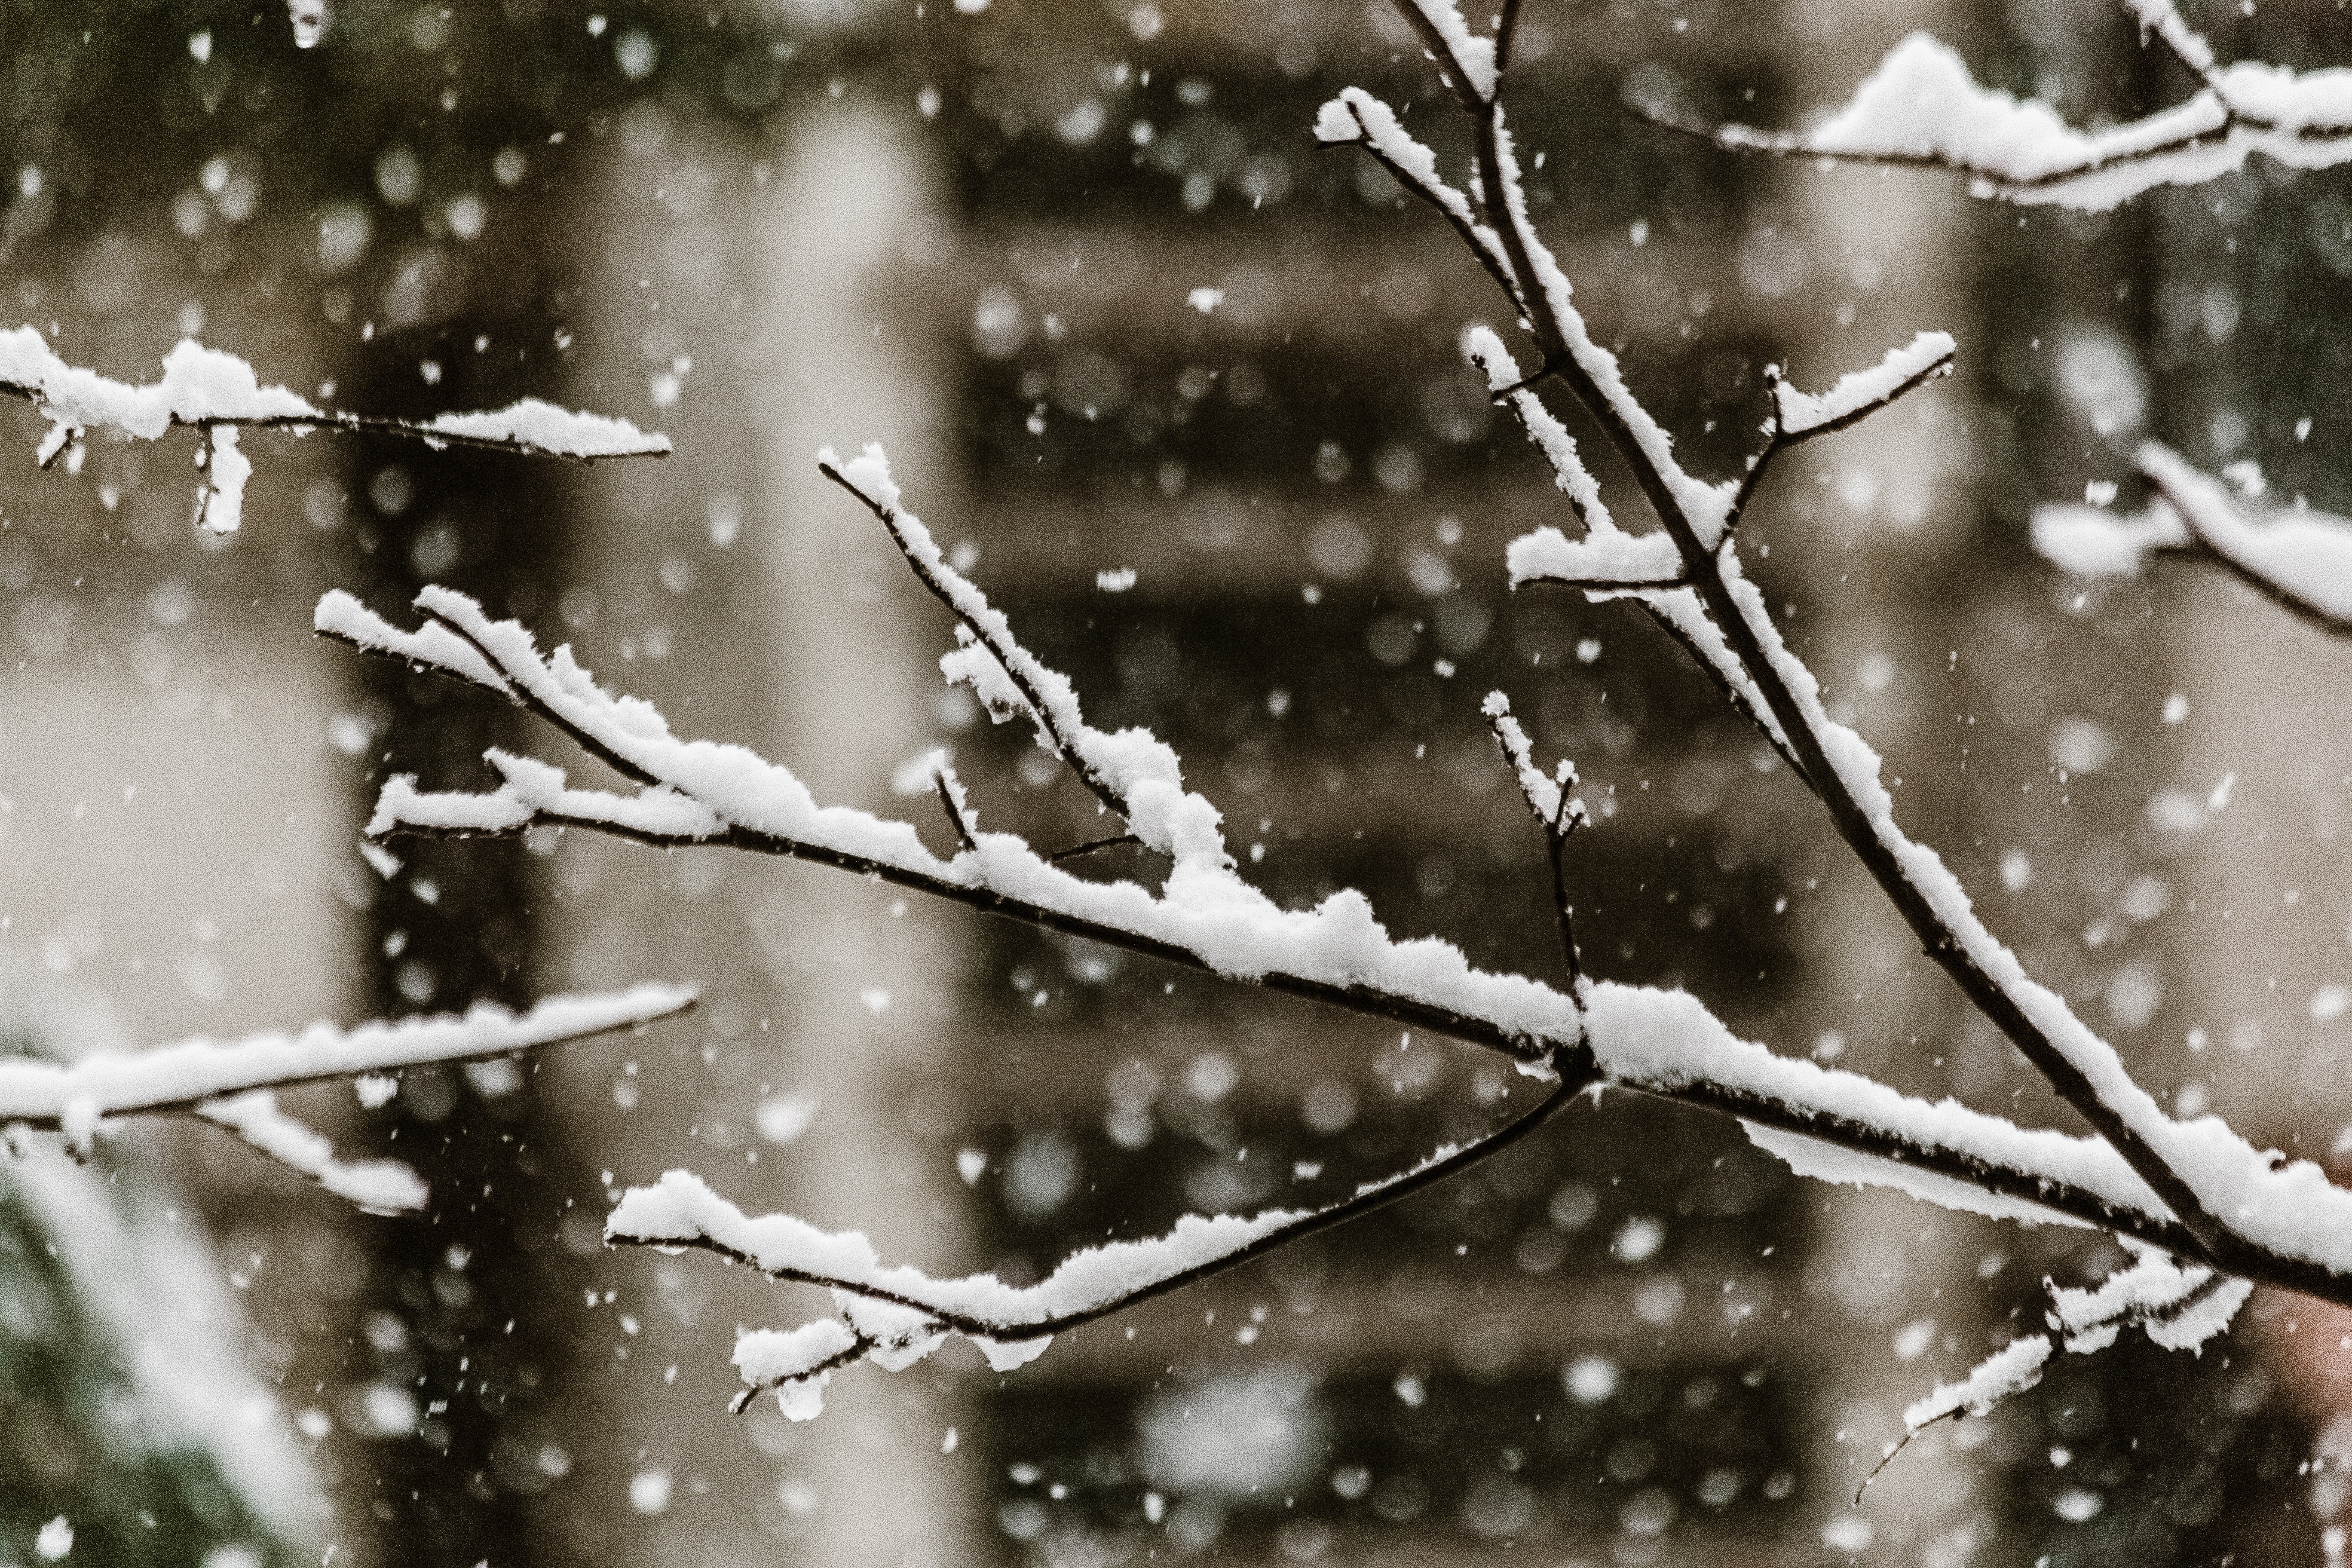
snow, branch, water, black and white, twig, monochrome photography, winter, monochrome, freezing, tree, leaf, frost, photography, plant, precipitation, sunlight, stock photography, rain and snow mixed, plant stem, drop, macro photography, moisture, forest